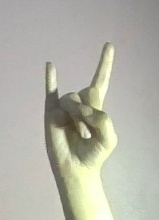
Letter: la